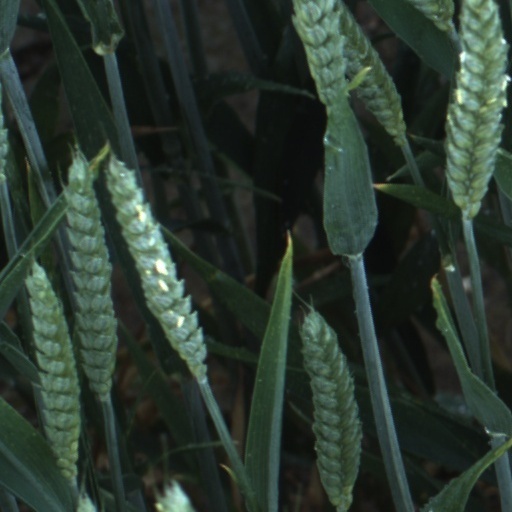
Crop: wheat